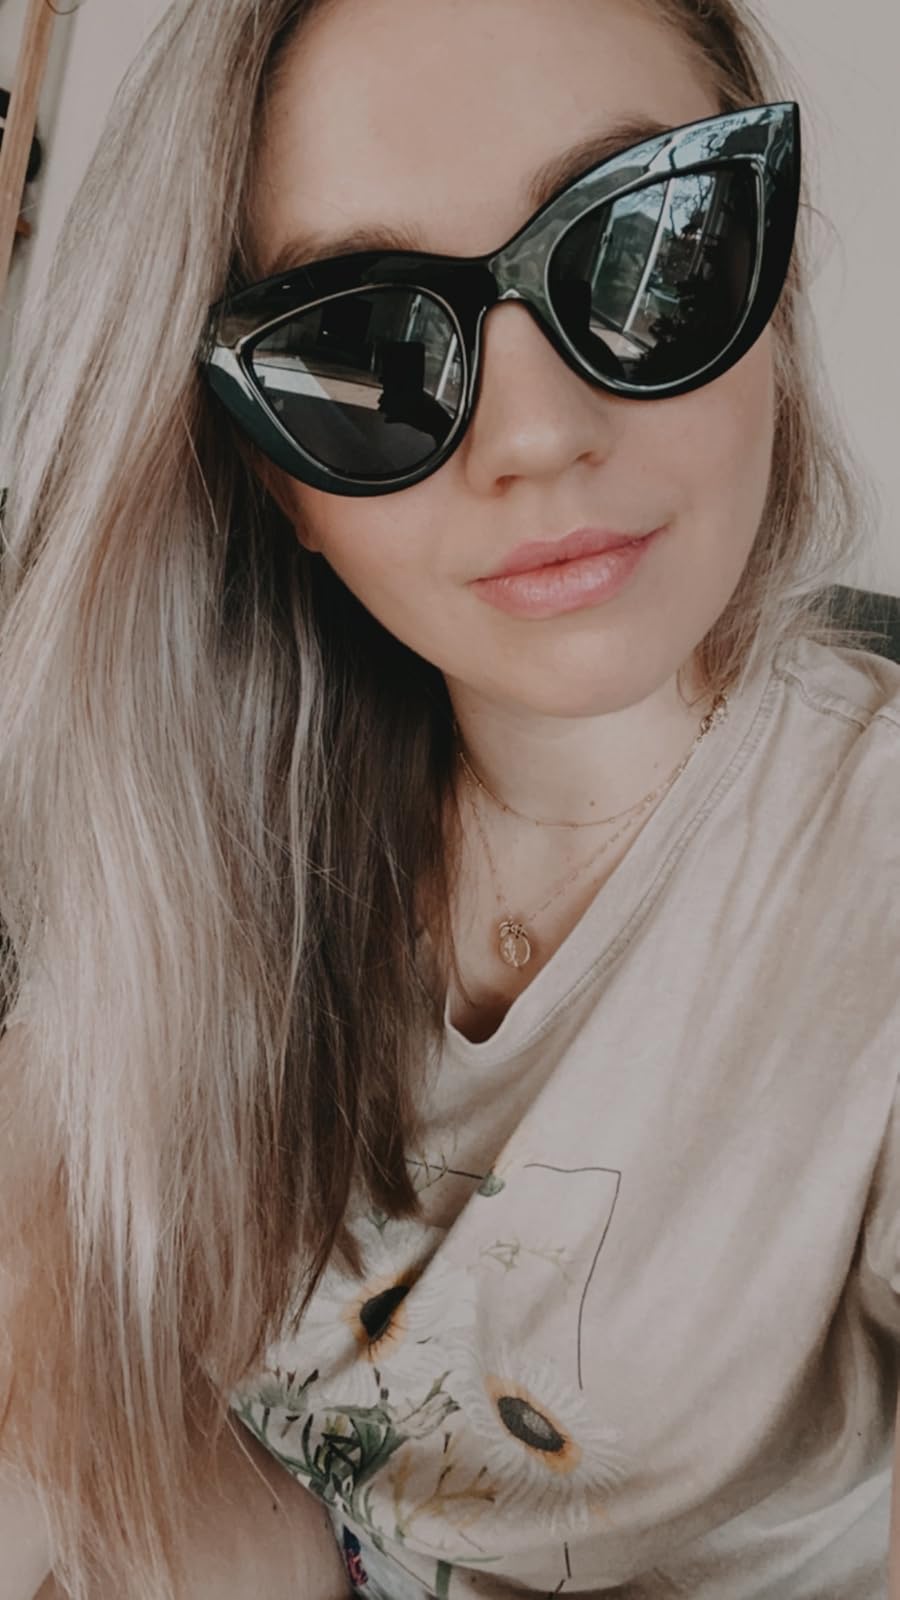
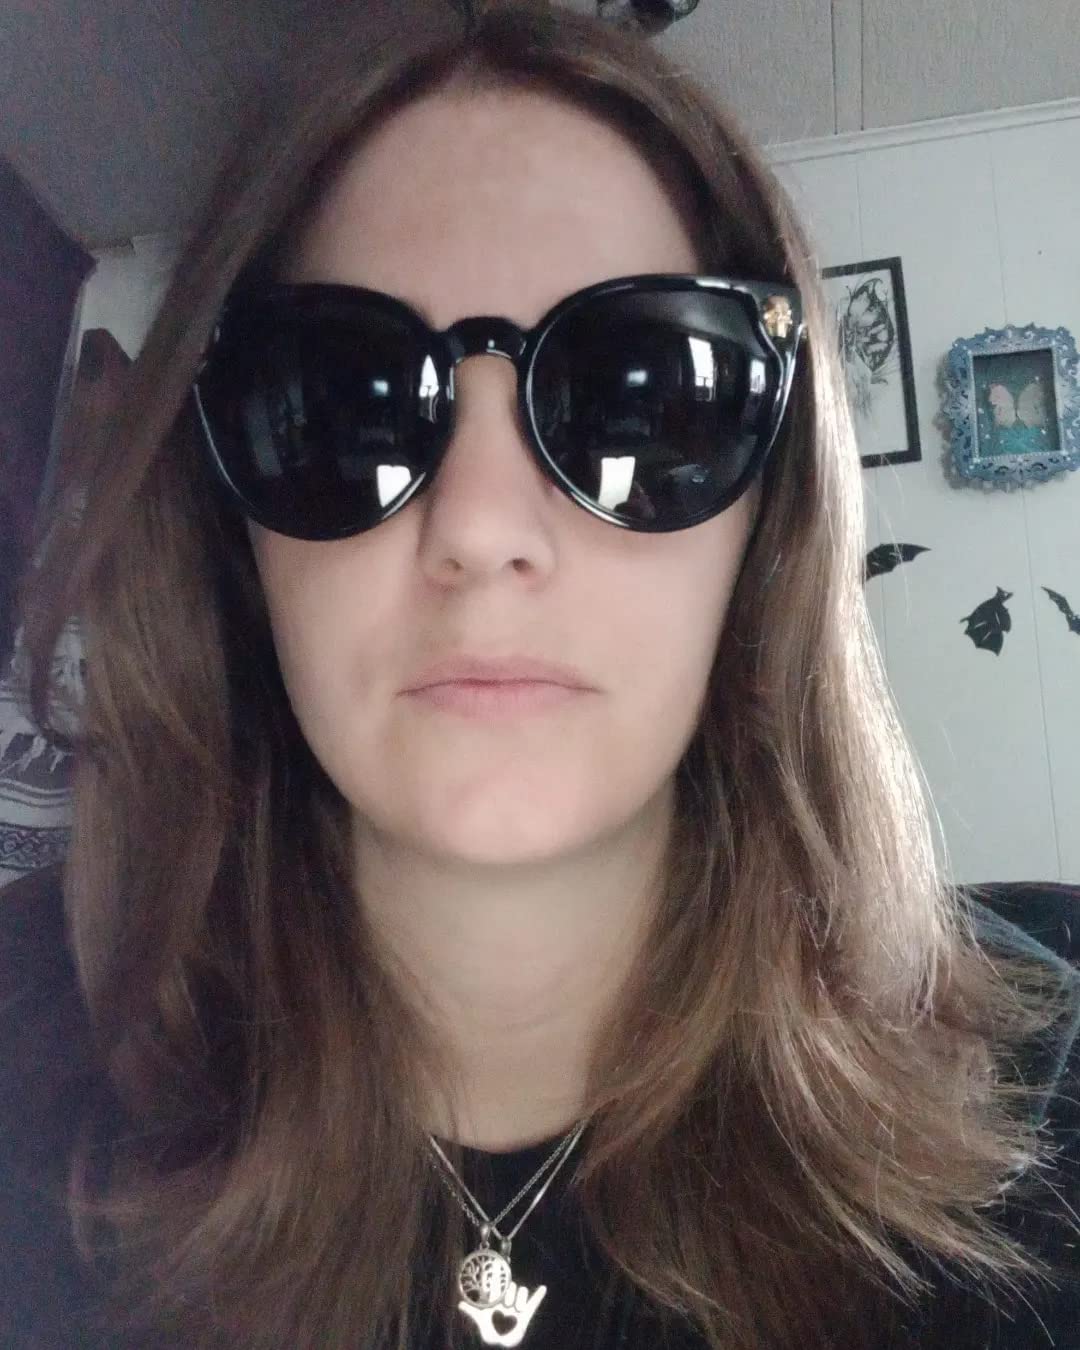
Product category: accessories_sunglasses
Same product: no